William McMinn

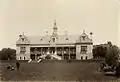

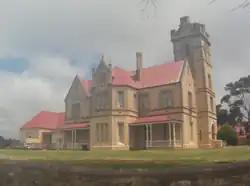

William McMinn (1844 – 14 February 1884) was an Irish-born Australian surveyor and architect, based in Adelaide in the colony of South Australia.